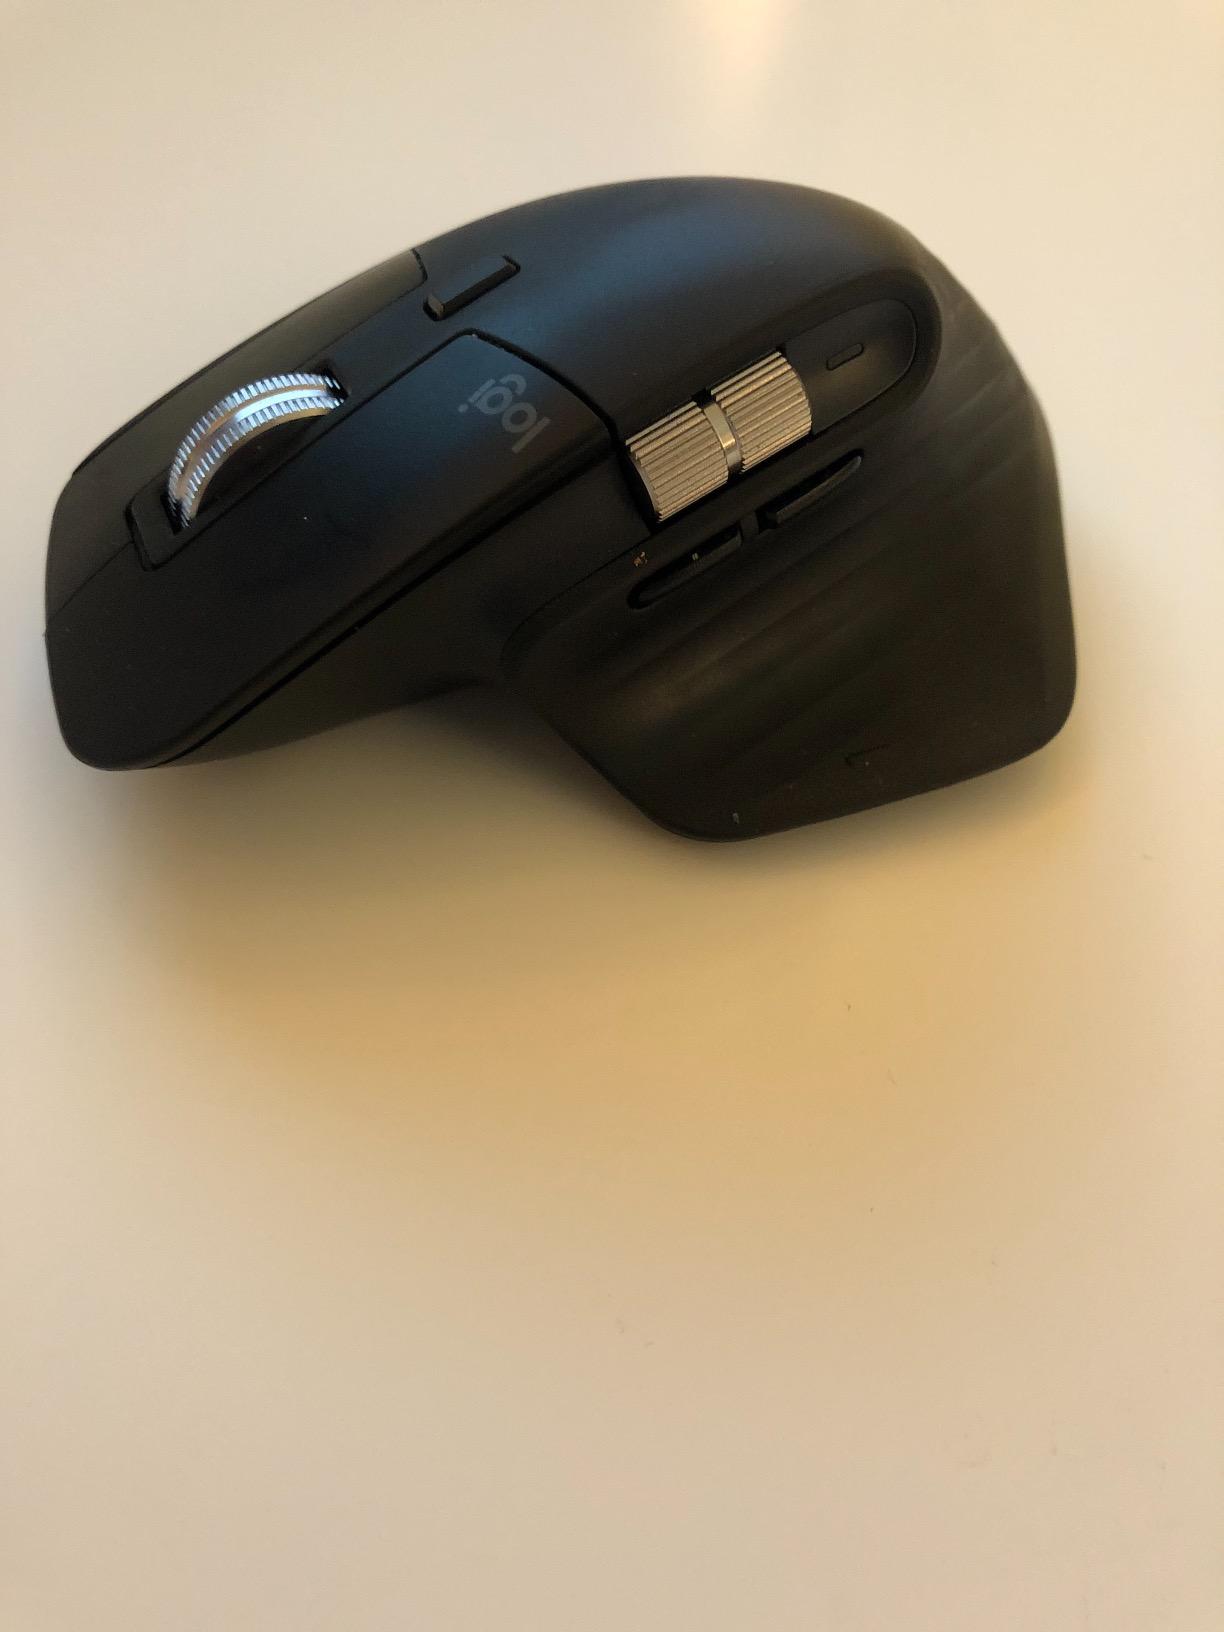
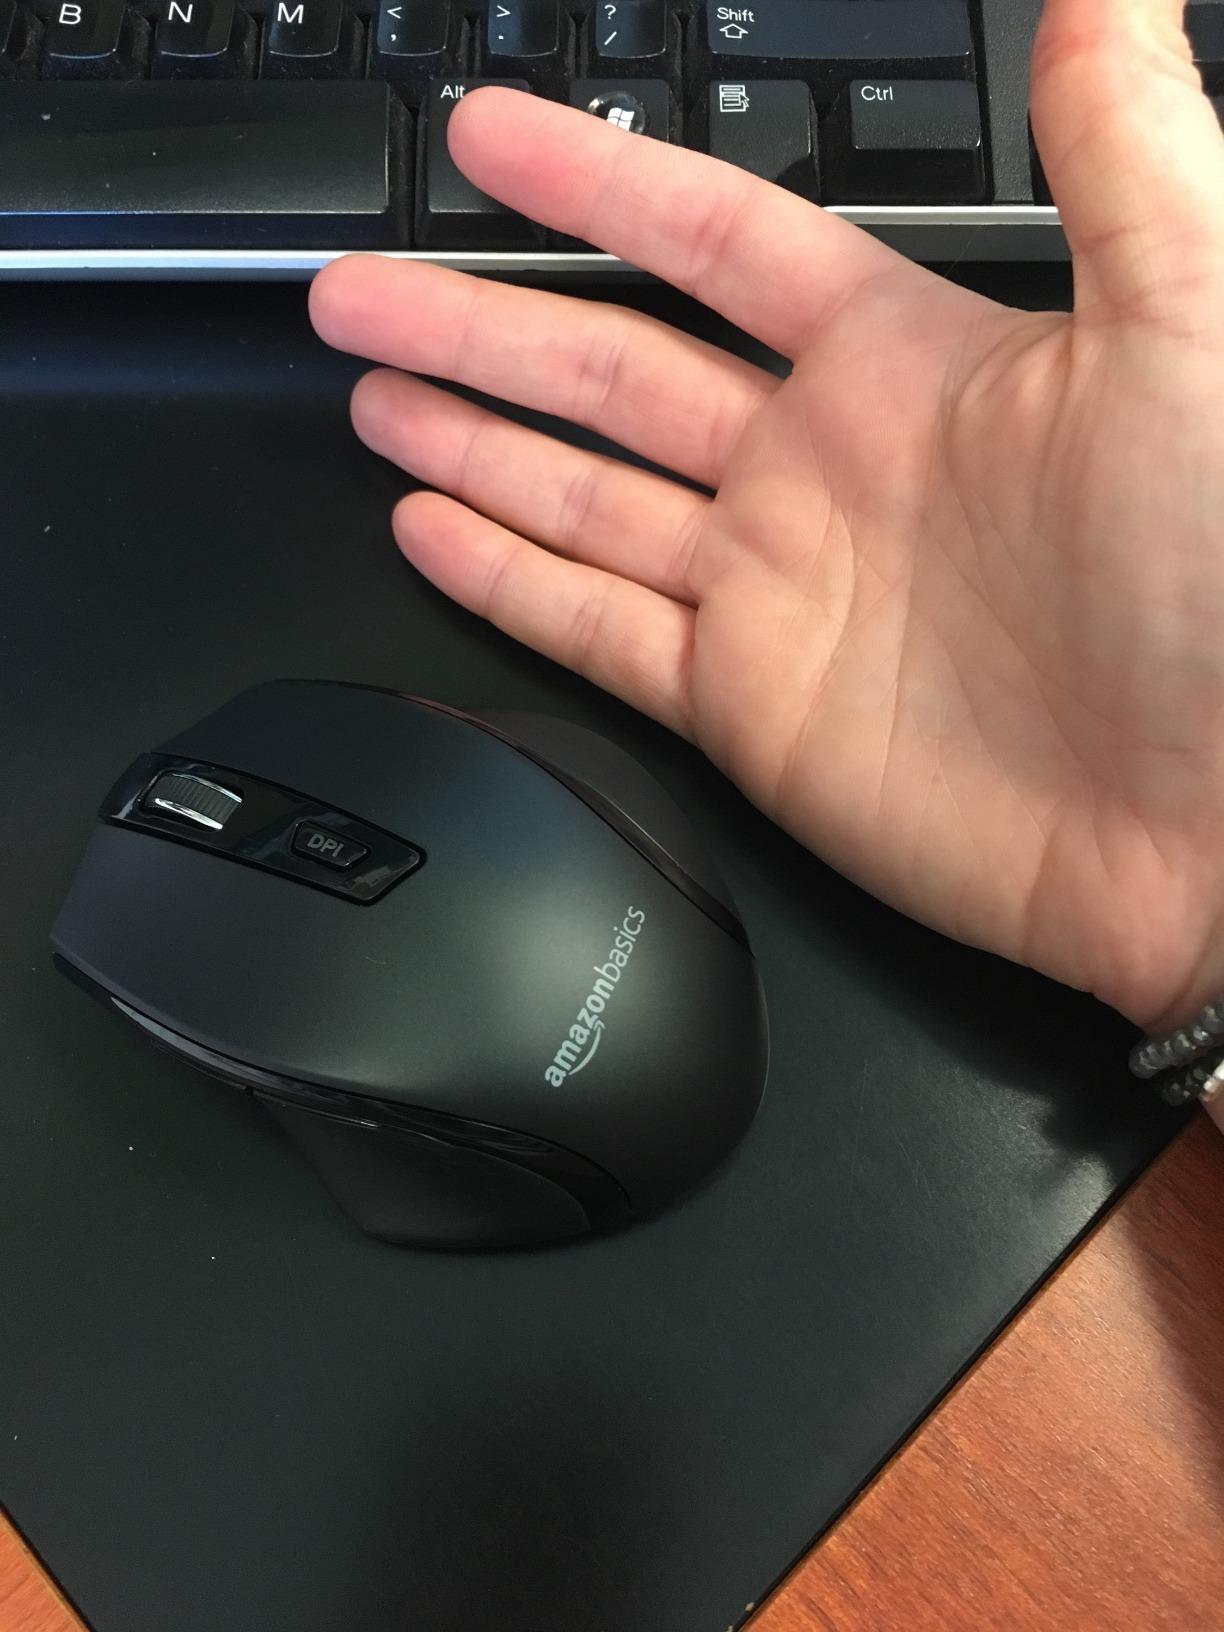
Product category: mouse
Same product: no